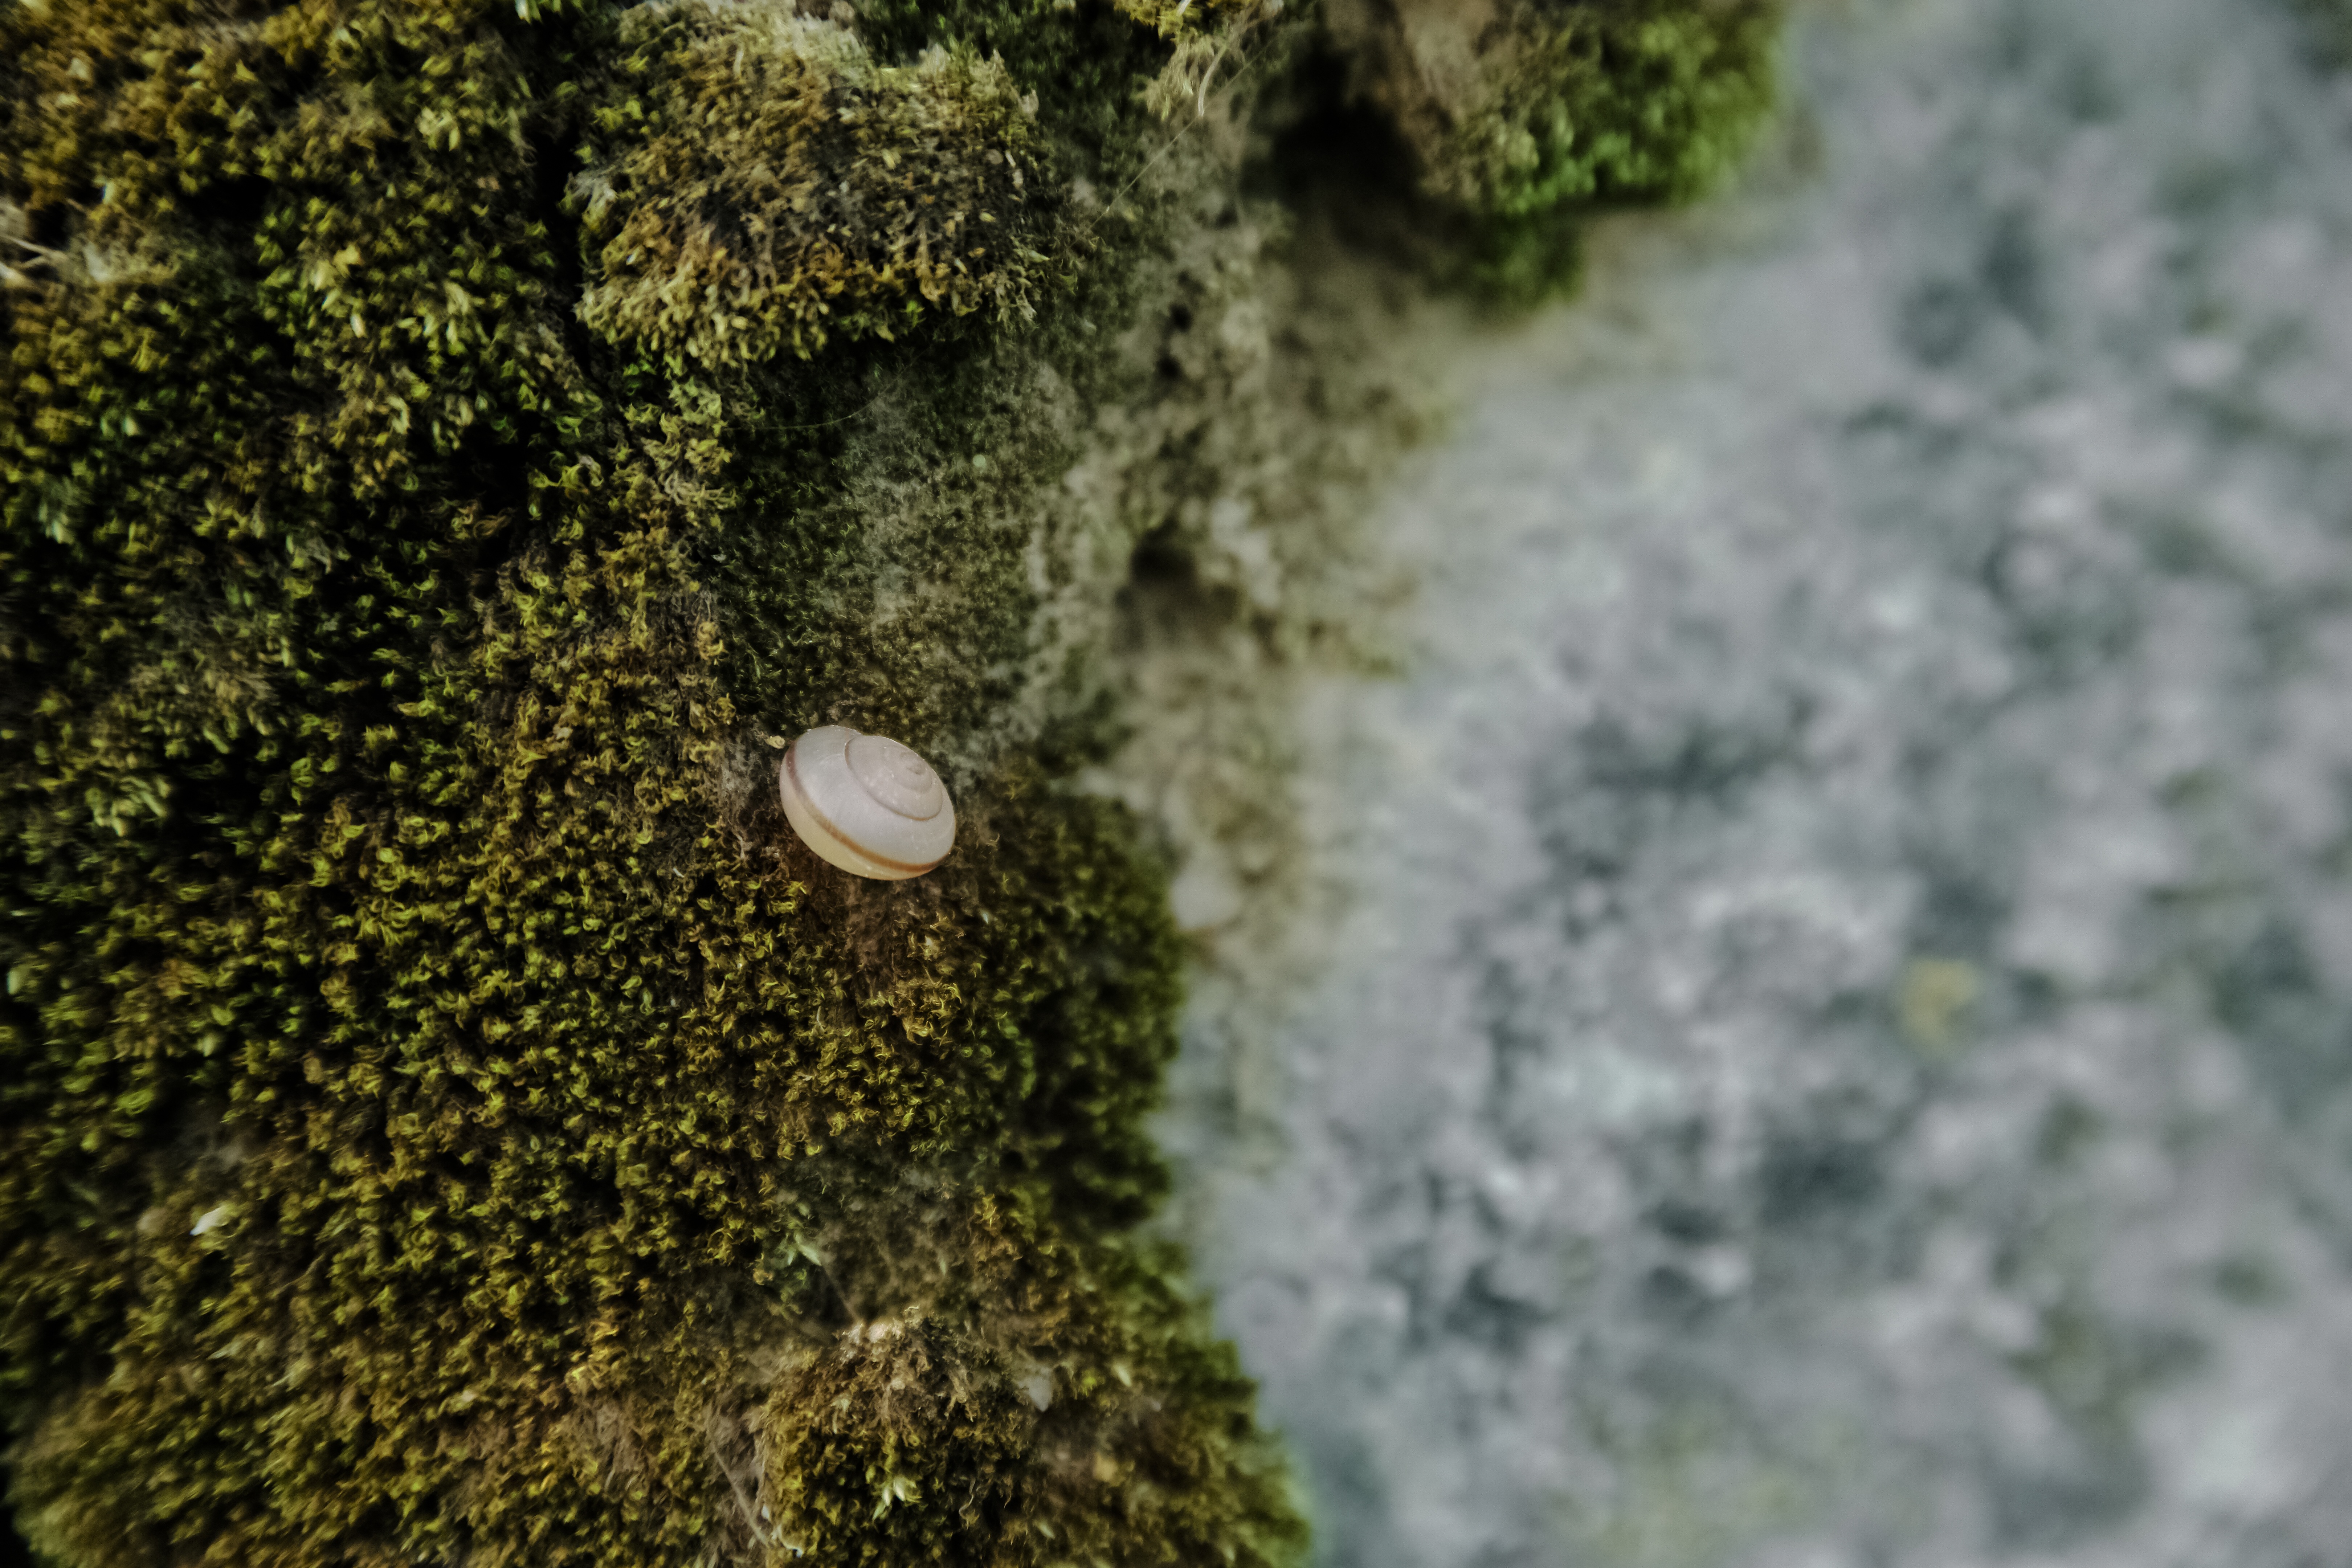
plant, texture, flower, moss, soil, shell, snail, tiny